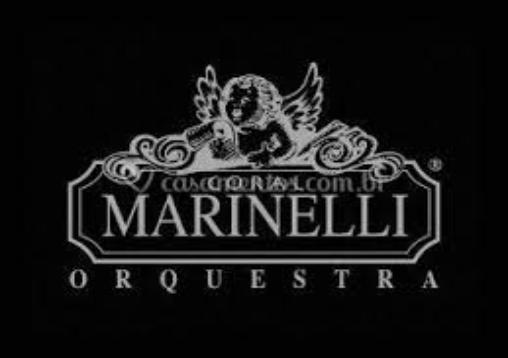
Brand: A. Marinelli
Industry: Food